Gardiners Island

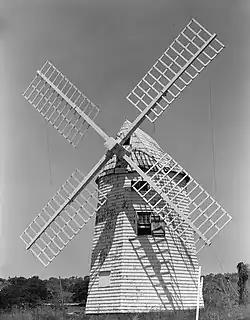
Gardiners Island Windmill

In addition to the family mansion and the Gardiners Island Windmill, structures on the island include a private airstrip on the south side and a carpenter's shed said to have been built in 1639.